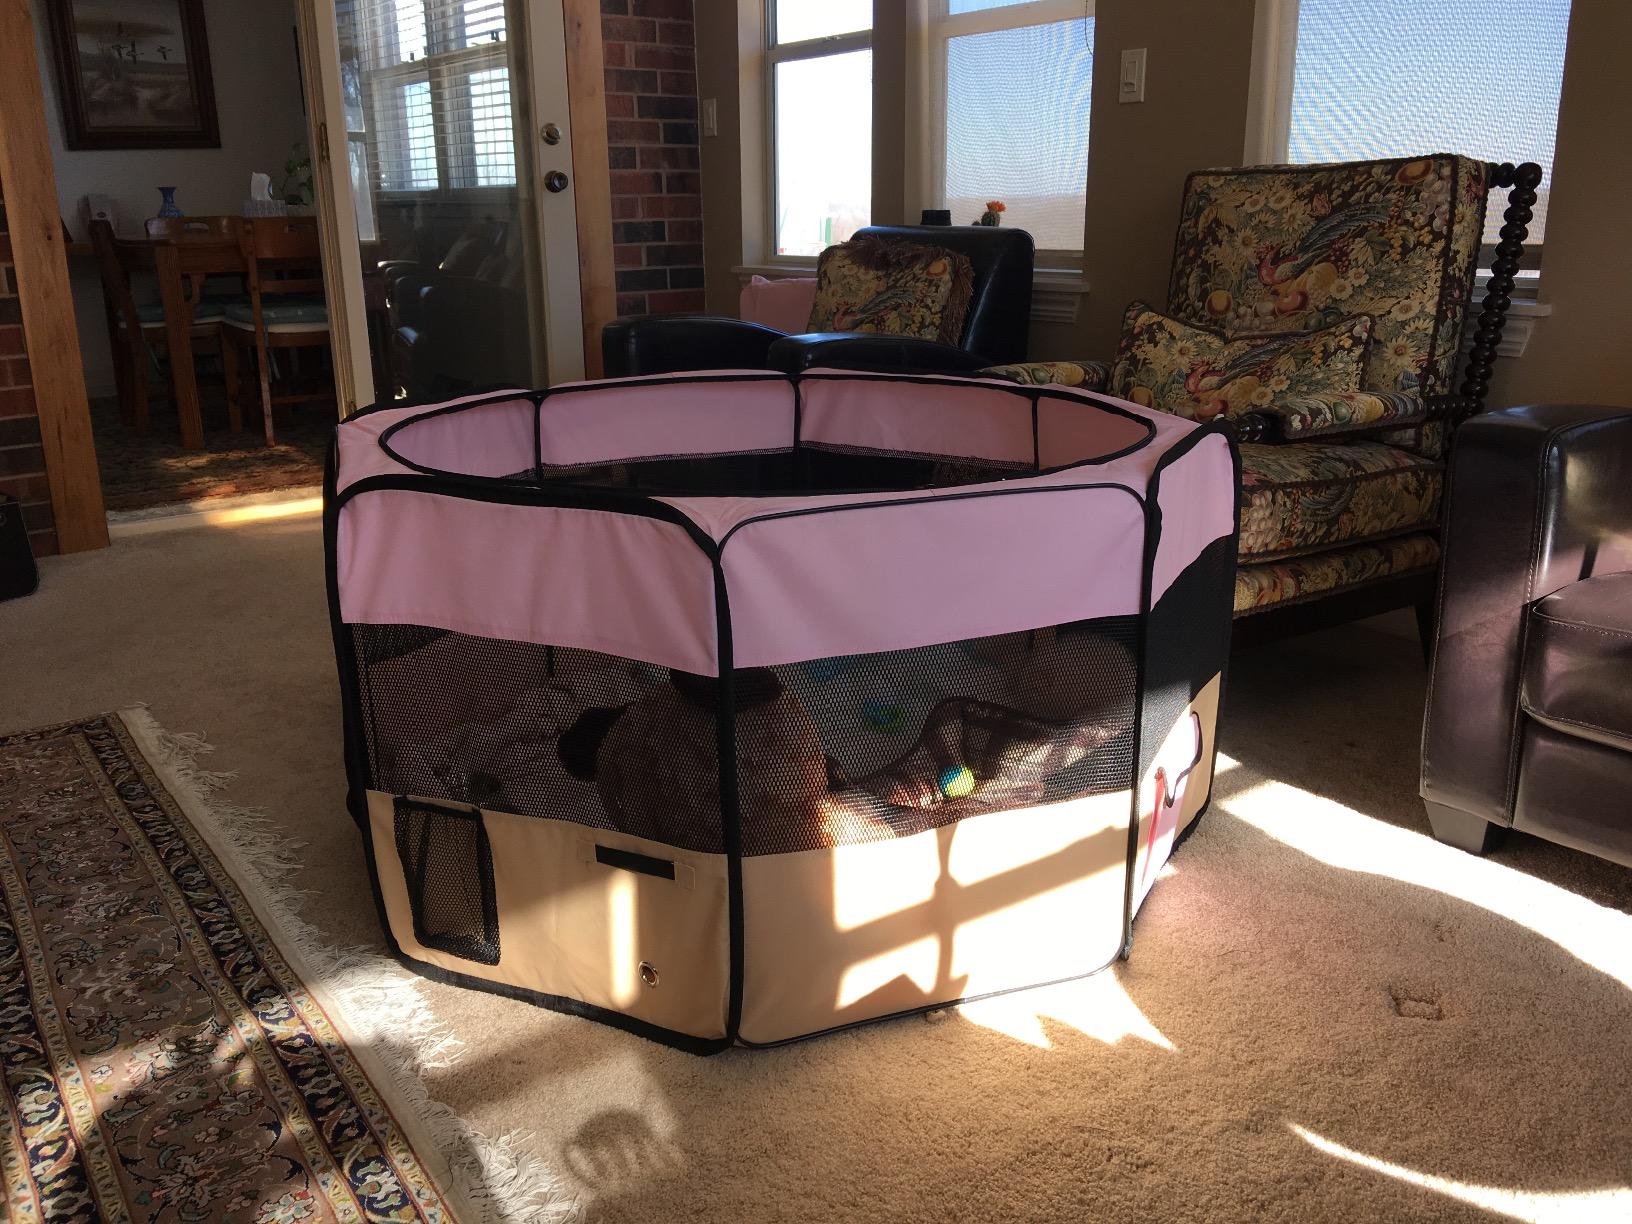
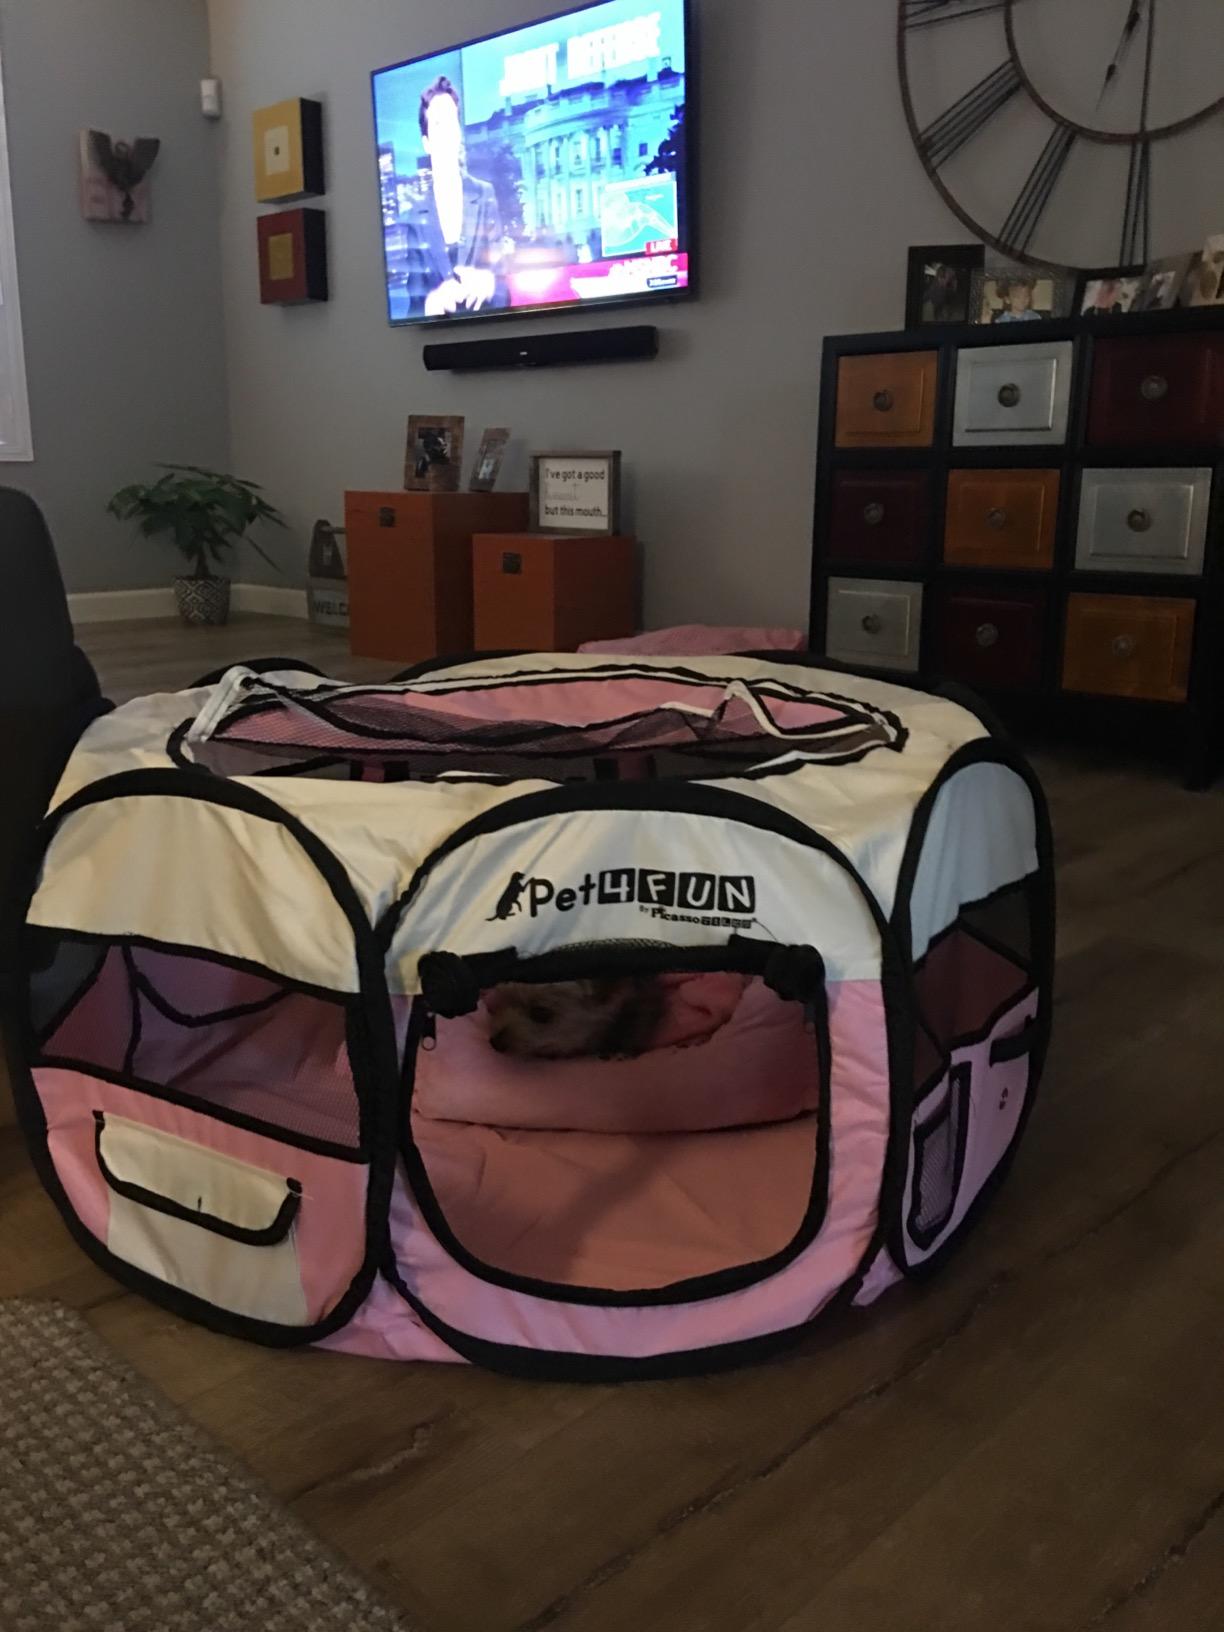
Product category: items_kennel
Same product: no